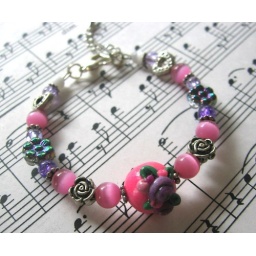
Polymer clay focal bead, surrounded by czech pressed glass beads, cats eye beads, silver beads and findings.